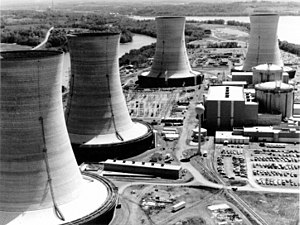
Three Mile Island-ulykken
Three Mile Island-anlægget
Three Mile Island-ulykken er den værste kernekraftulykke med letvandsreaktorer af vestlig type, der er sket i det 20. århundrede.